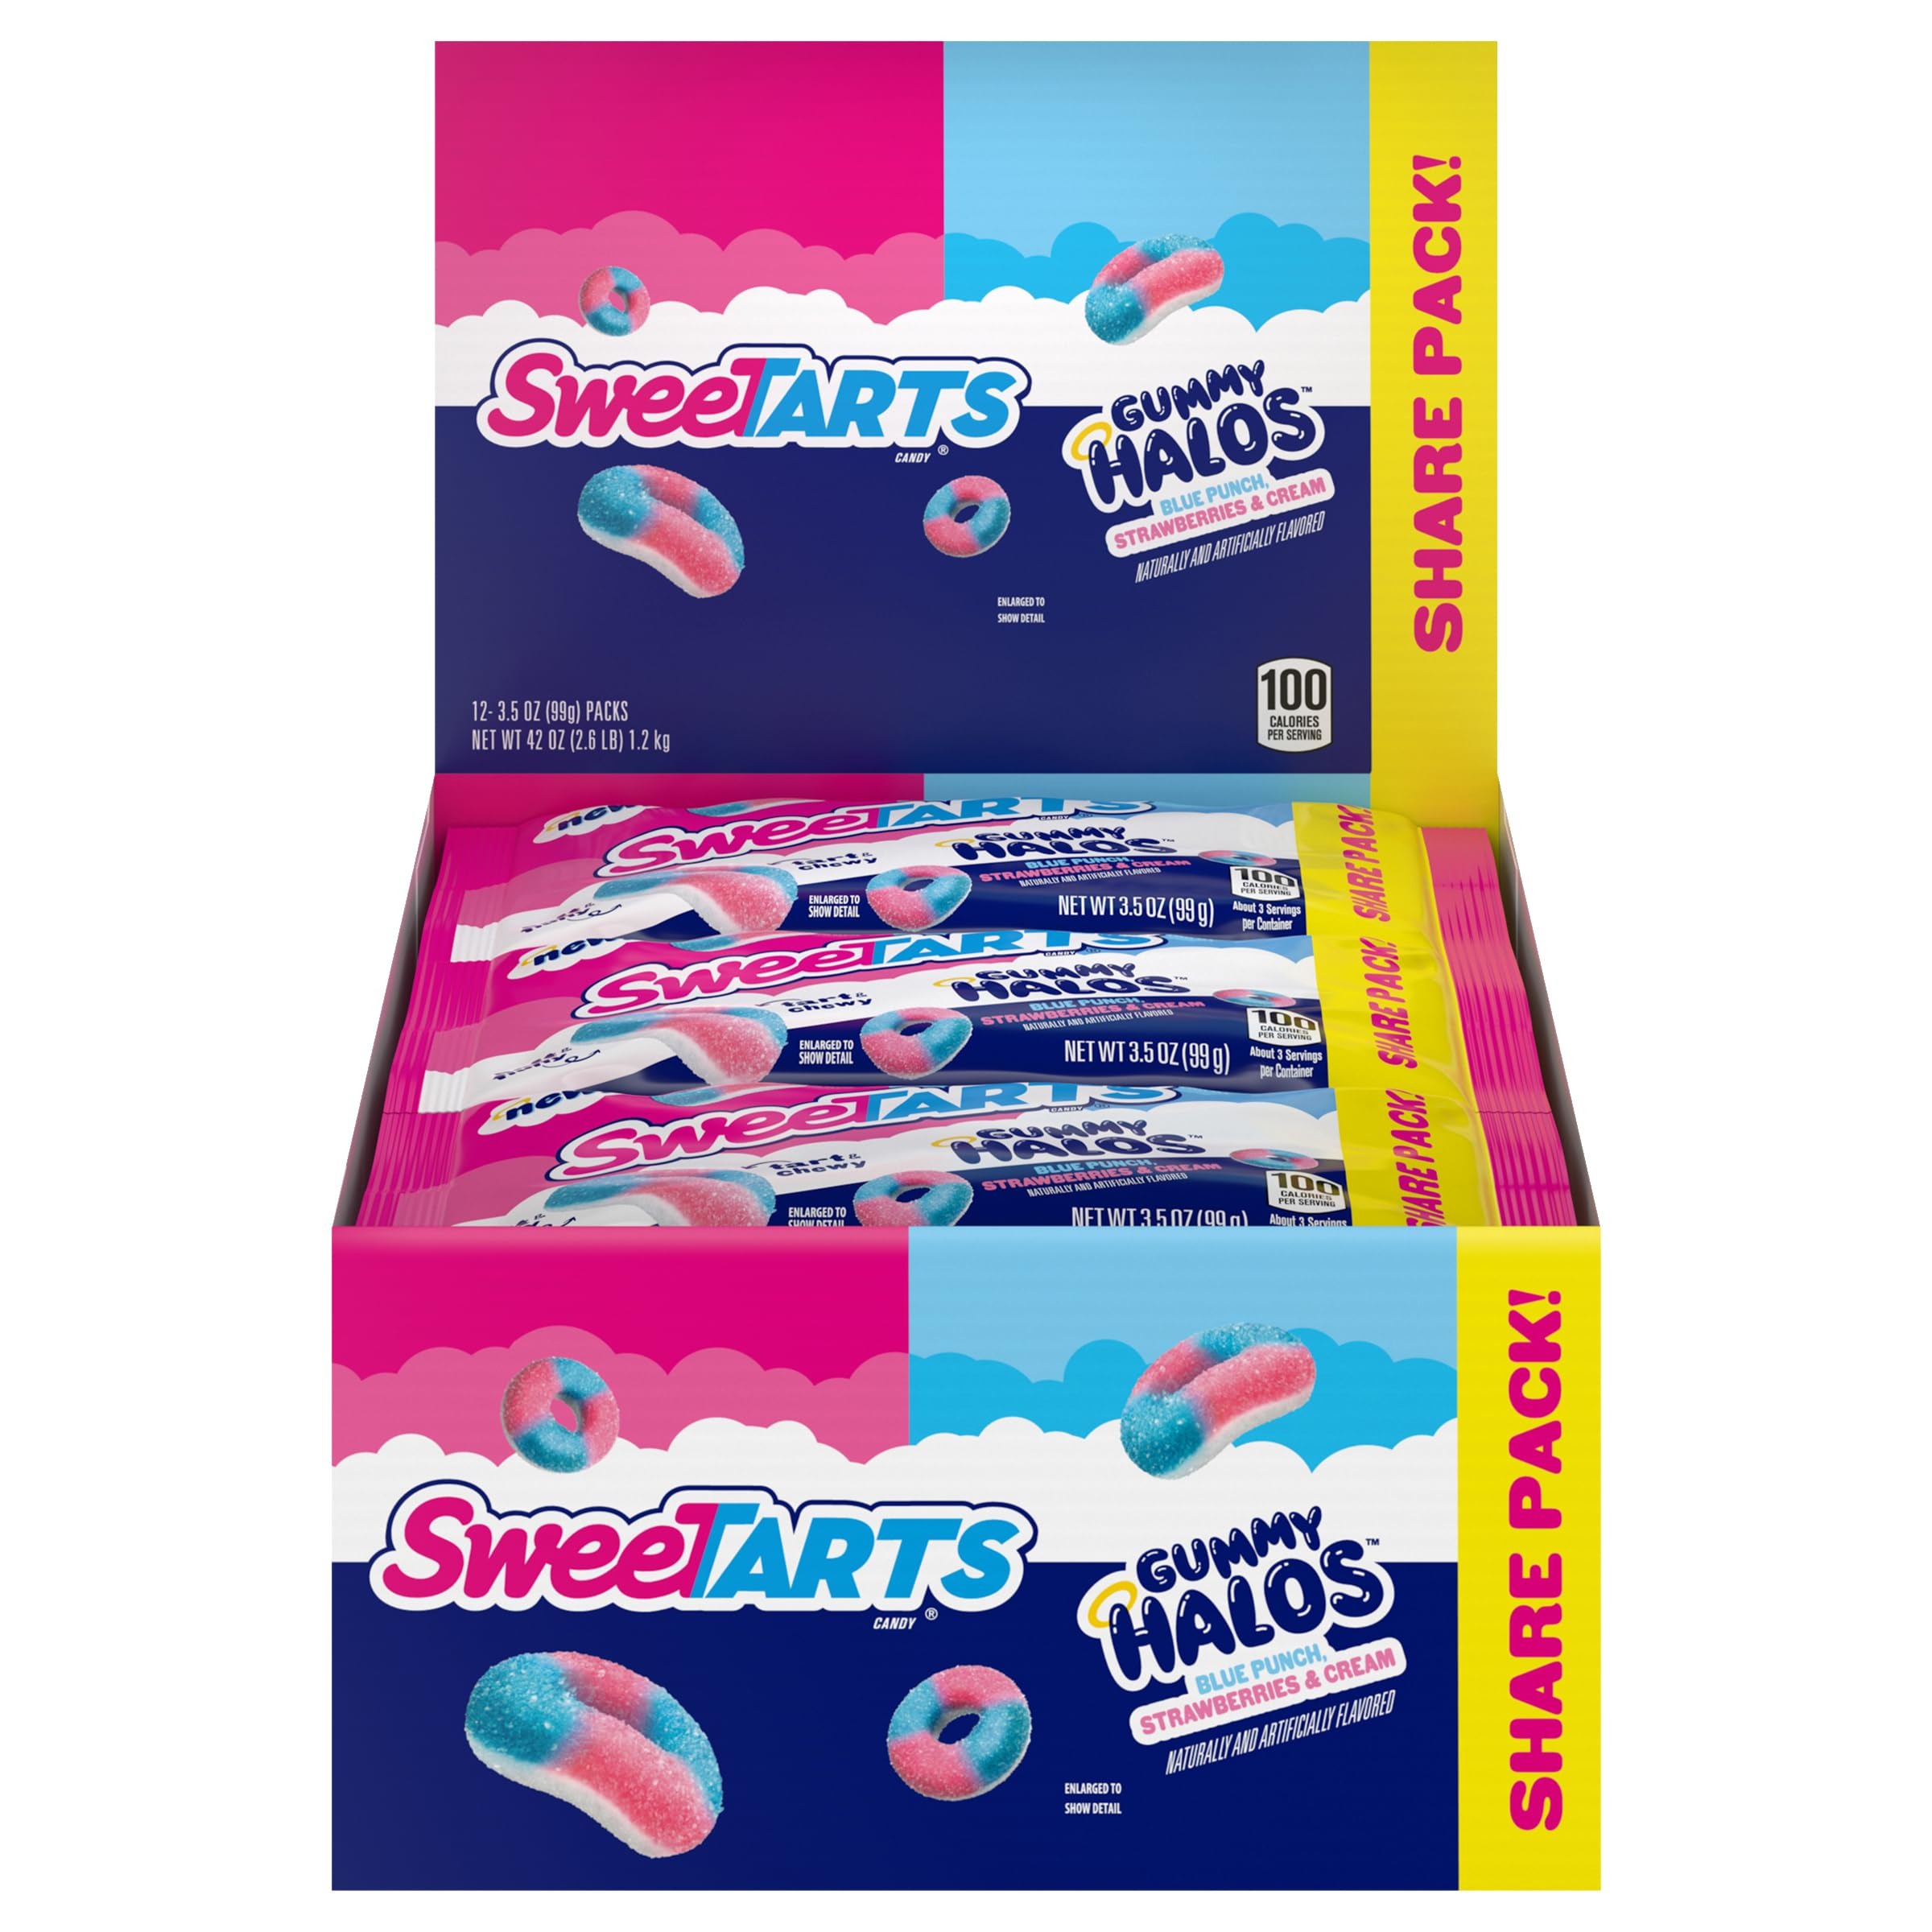
Item Name: SweeTARTS Halos, Candy, Blue Punch and Strawberries and Cream, Tart and Chewy, Soft and Fluffy, 3.5 oz (12 count)
Bullet Point 1: A TWIST ON THE CLASSIC: Experience a blue punch, strawberries and cream flavor fusion in each 3.5 oz pack of SweeTARTS Gummy Halos. Gummy Halos have a sugar coating around a soft and fluffy ring making it the perfect, fruity, mouth-puckering treat.
Bullet Point 2: DARE TO COMBINE: the sweet and tart flavor you know and love now in a gummy halo. The colorful candy that provides a tasty sweet and tart combination — a chewy explosion of flavor that offers the best of both worlds.
Bullet Point 3: SWEETARTS SOFT & FLUFFY GUMMY HALOS: We take the classic SweeTARTS flavors further with these fun gummy halos. Each gummy halos ring has a fluffy gummy bottom layer and chewy top layer with colorful pink and blue shades.
Bullet Point 4: PERFECT FOR SNACKING: SweeTARTS candy offers a delicious assortment of sweet & tart flavors. Enjoy this tangy sensation all to yourself, whenever you need a little treat
Bullet Point 5: TRY THEM ALL: More SweeTARTS products means more to love! Try some of our other delicious, tangy candy including Gummies Fruity Splitz, Ropes, Mini Chewy, and more.
Bullet Point 6: SWEET AND TART: The candy that provides an explosion of flavor with the best of both worlds. SweeTARTS is a fan-favorite brand that's perfect as a day-to-day colorful treat
Value: 42.0
Unit: Ounce

Price: 2.14